In Other Waters

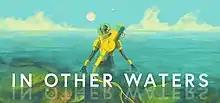

In Other Waters is a 2020 adventure game for Microsoft Windows, macOS, and Nintendo Switch. Players take on the role of an AI that assists a xenobiologist in exploring an alien world.